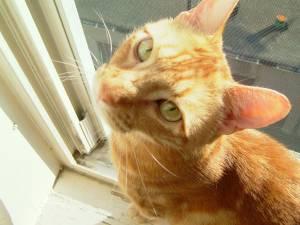
Breed: Bengal